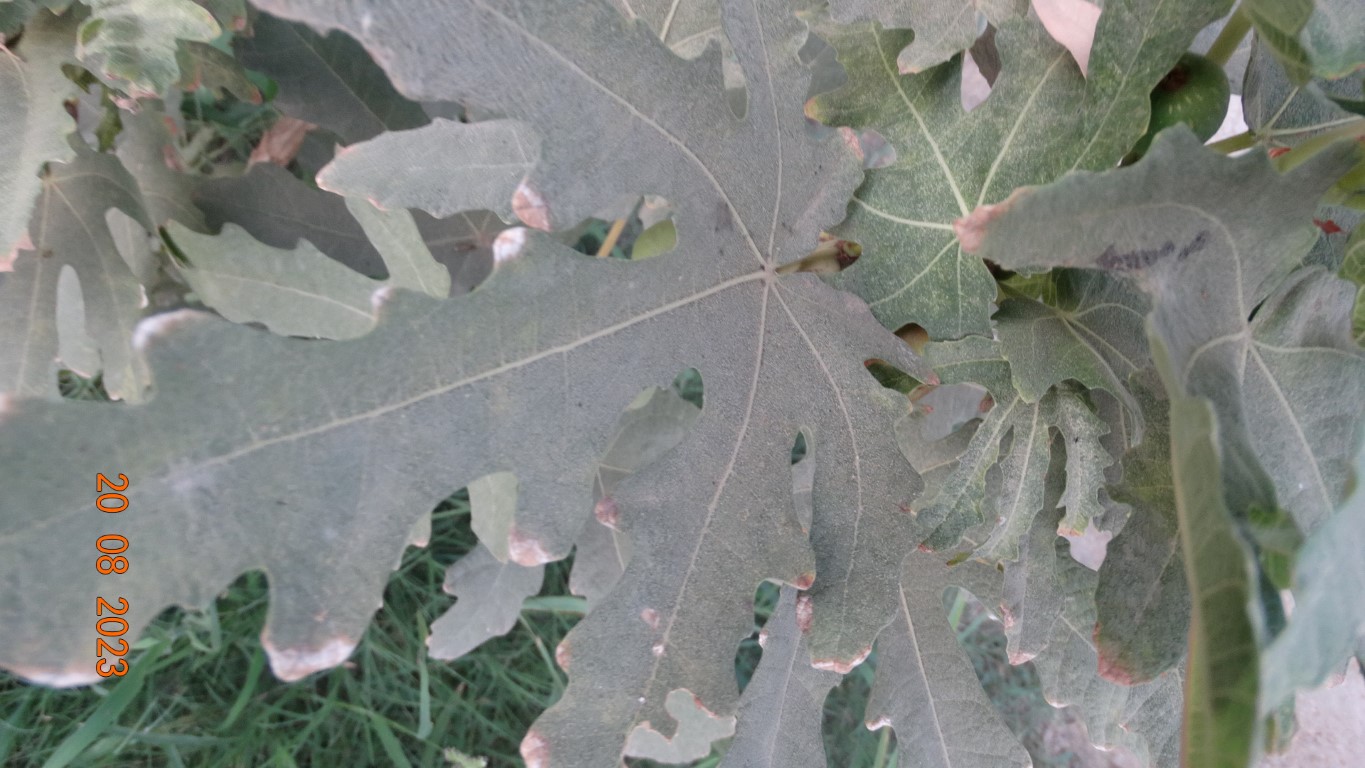
Label: infected